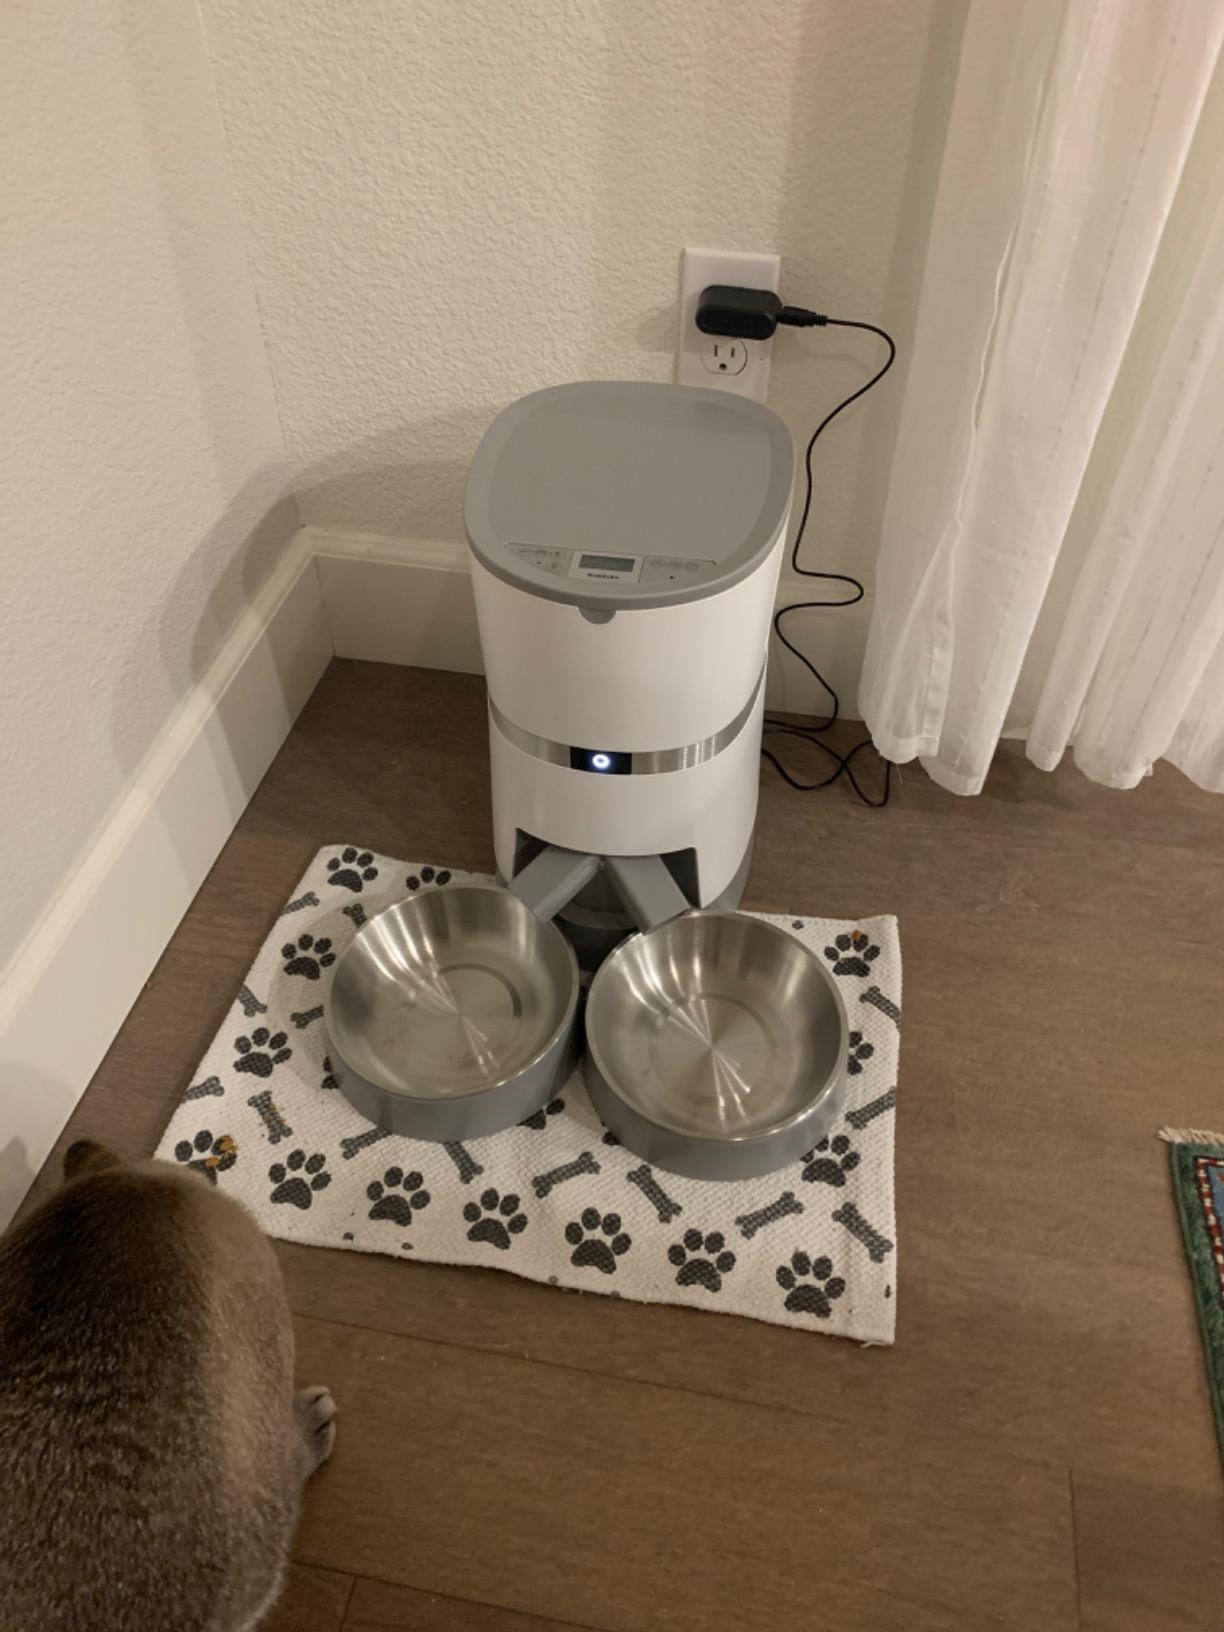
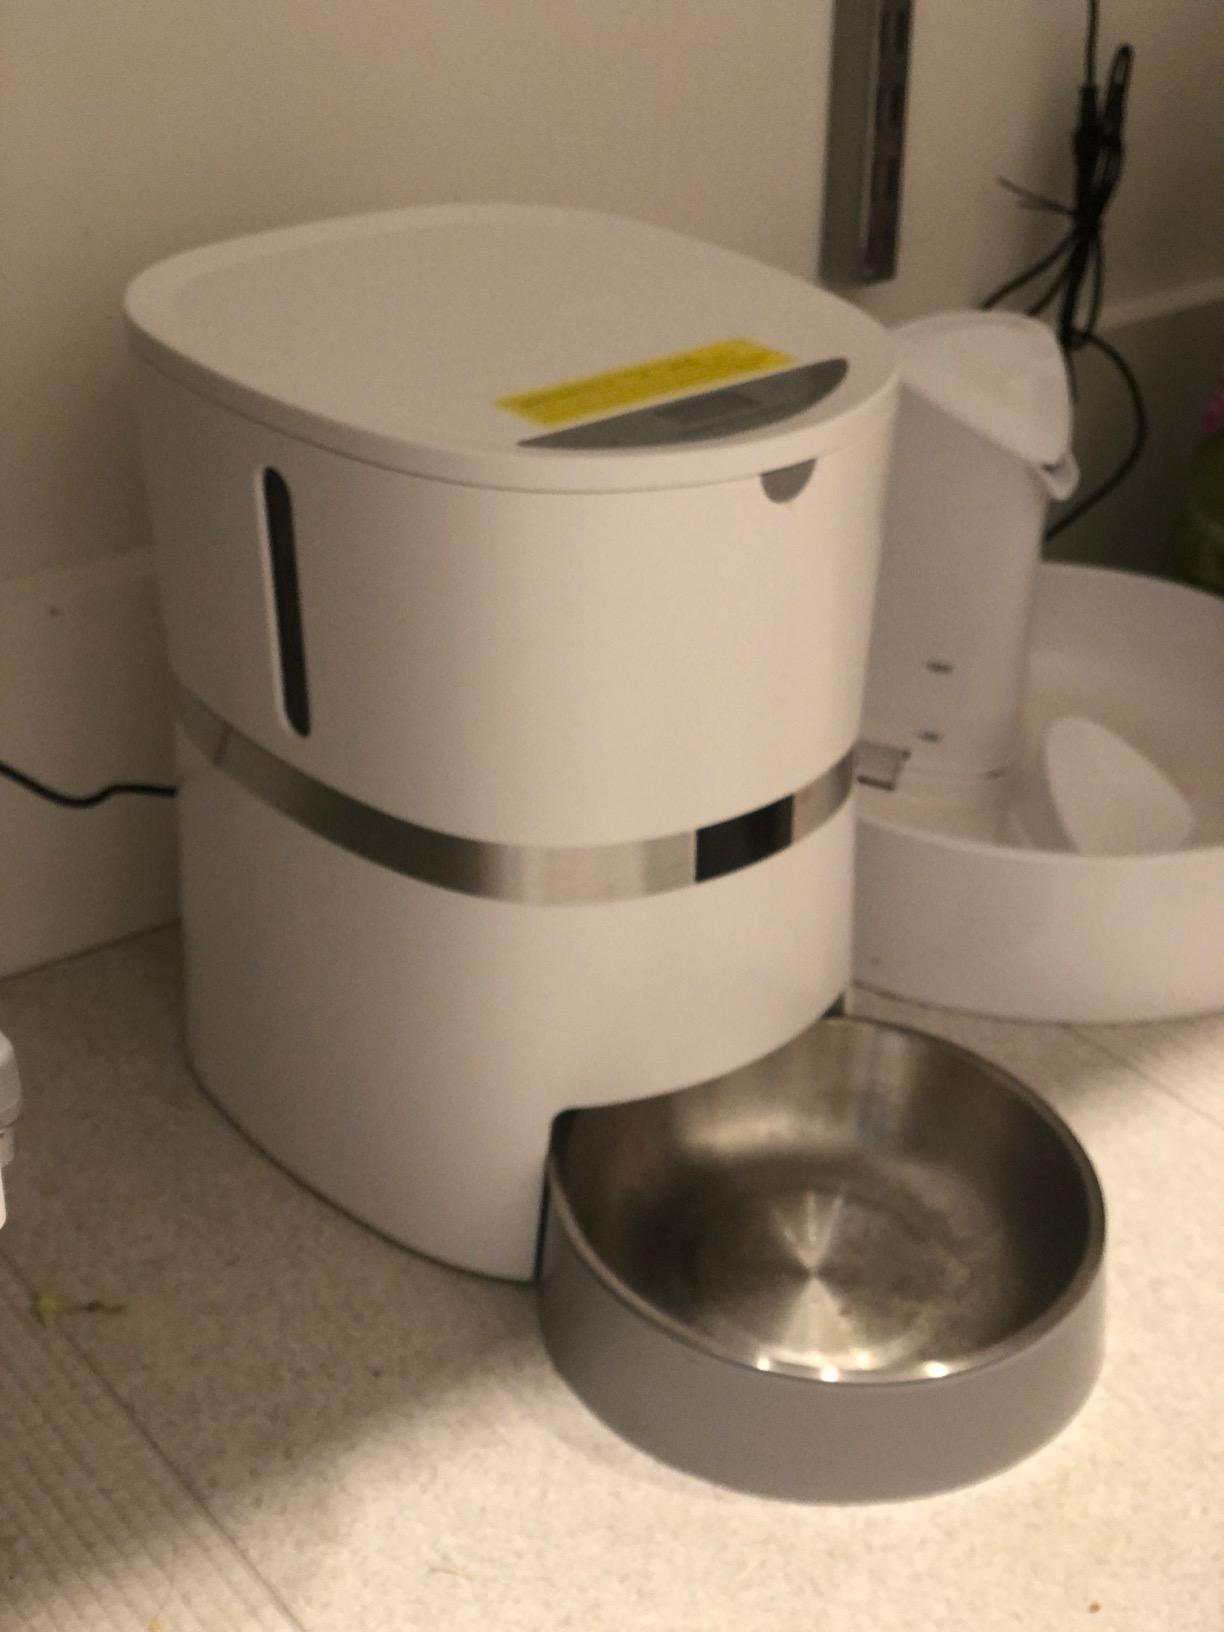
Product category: items_feeder
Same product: no